Hewlett-Packard

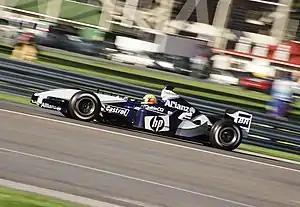
A Hewlett-Packard sponsored Williams FW25, 2003

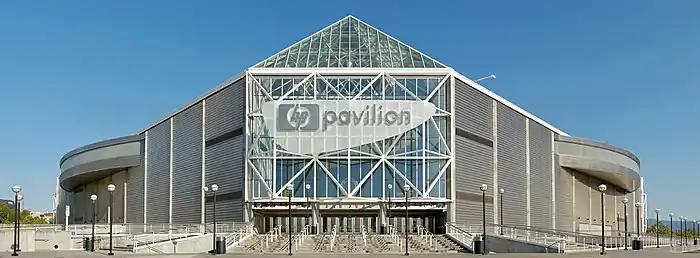
The company sponsored the HP Pavilion at San Jose (now SAP Center at San Jose), home to the NHL's San Jose Sharks.

HP's Personal Systems Group (PSG) was claimed by HP in 2005 to be "one of the leading vendors of personal computers ("PCs") in the world based on unit volume shipped and annual revenue". PSG dealt with business and consumer PCs and accessories (such as e.g., HP Pavilion, Compaq Presario, and VoodooPC), handheld computing (e.g., iPAQ Pocket PC), digital "connected" entertainment (e.g., HP MediaSmart TVs, HP MediaSmart Servers, HP MediaVaults, DVD+RW drives) and Apple's iPod (until November 2005).